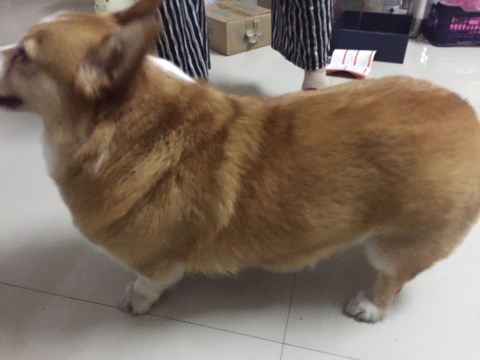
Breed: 2909-n000116-Cardigan